History of smart antennas

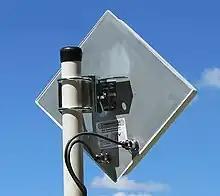
Antenna for LTE MIMO technology with 2 connections of offset indoor antennas.

Smart antenna research led to the development of 4G MIMO. Conventional smart antenna techniques (such as diversity and beamforming) deliver incremental gains in spectral efficiency. 4G MIMO exploits natural multipath propagation to multiply spectral efficiency.